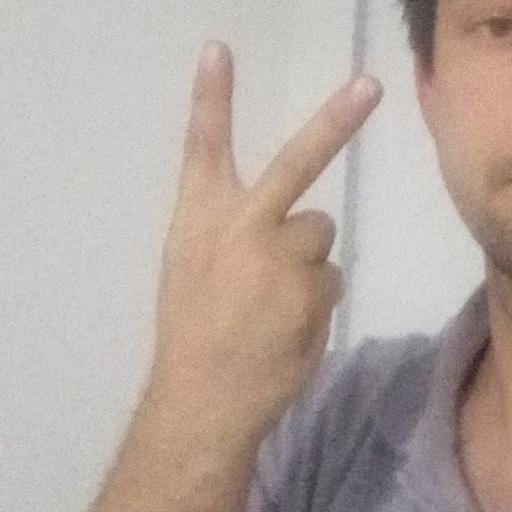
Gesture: peace_inverted